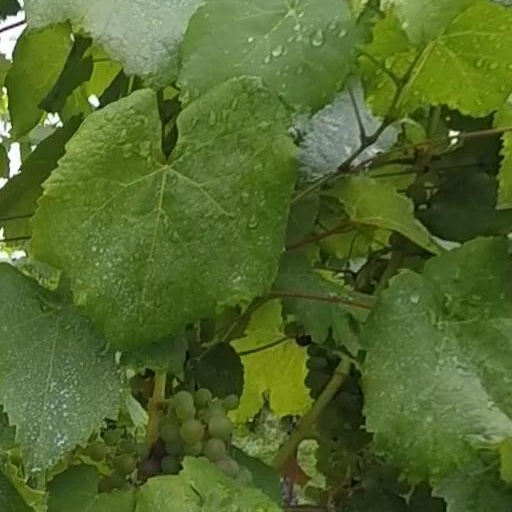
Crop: grape